Bo (parashah)

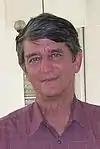
Kugel

Moritz Markus Kalisch read Exodus 10:7 to indicate that Pharaoh's servants, whom Kalisch identified with Pharaoh's magicians, had become convinced of God's unlimited power.